Noakhali riots

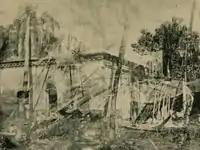
The destroyed house of Rajendralal Roychowdhury

In 1937, Gholam Sarwar Husseini, a member of a Muslim Pir family, was elected to the Bengal Legislative Assembly on a Krishak Praja Party ticket. However, in the 1946 elections, he lost to a Muslim League candidate. Husseini's father and grandfather were pious Muslims. Their family served as the hereditary (caretakers) at the Diara Sharif in Shyampur, a site revered by both Muslims and Hindus. After the Direct Action Day riots in Kolkata, Husseini began delivering provocative speeches, inciting the Muslim masses to seek revenge for the Kolkata riots. In some places, Hindu shops were boycotted. In the Ramganj and Begumganj police station areas, Muslim boatmen refused to ferry Hindu passengers. In the first week of September, Muslims looted Hindu shops in Sahapur market. Hindus were harassed and molested as they returned to their native villages from Kolkata to spend the puja holidays. From 2 October onwards, there were frequent instances of killings, theft, and looting.